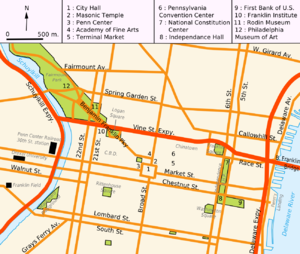
Center City est le centre-ville de Philadelphie, dans l'État de Pennsylvanie aux États-Unis.
Philadelphie, surnommée Philly, est une ville du Commonwealth de Pennsylvanie, située dans le Nord-Est des États-Unis, entre New York et Washington D.C. Le nom de la ville, choisi par William Penn, signifie « amitié fraternelle » en grec, car elle devait être un îlot de tolérance religieuse.